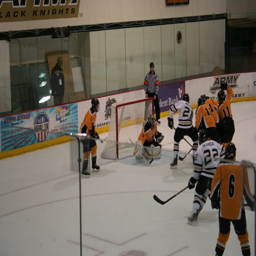
players battle for the puck in front of the net